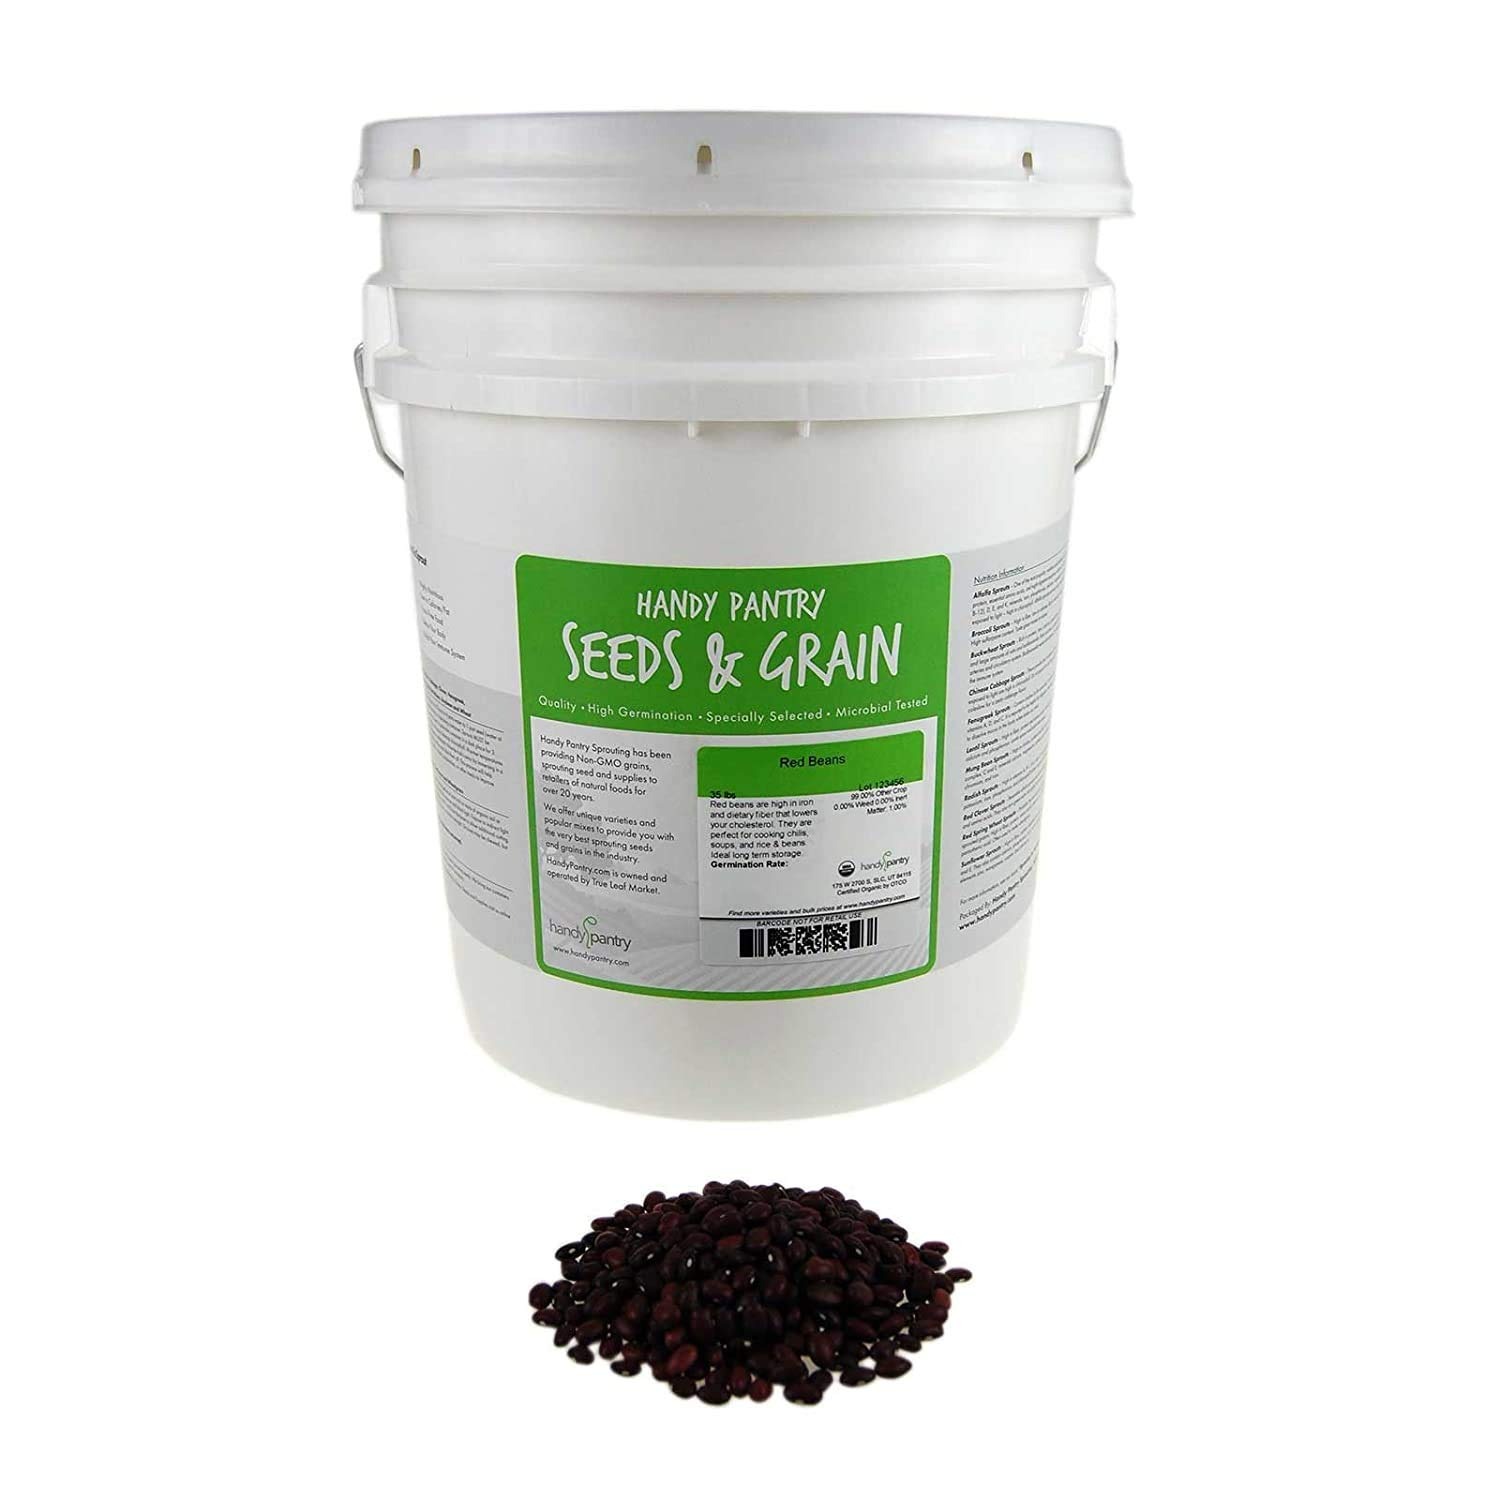
Item Name: Organic Red Chili Beans - 35 Lbs Re-Sealable Bucket - Red Bean for Cooking, Soups, Chili, Food Storage & More
Bullet Point 1: Certified Organic By OTCO Red Beans Key Product Features
Bullet Point 2: Perfect for Food Storage, Cooking, Recipe Ingredients & more
Bullet Point 3: Long Shelf Life
Bullet Point 4: Resealable Container - Handy Pantry Brand
Product Description: These dried red beans are perfect for long term storage, cooking, chili, soup and rice &amp; beans. They can even be ground and used in a multi-grain flour.
Value: 560.0
Unit: Ounce

Price: 163.88